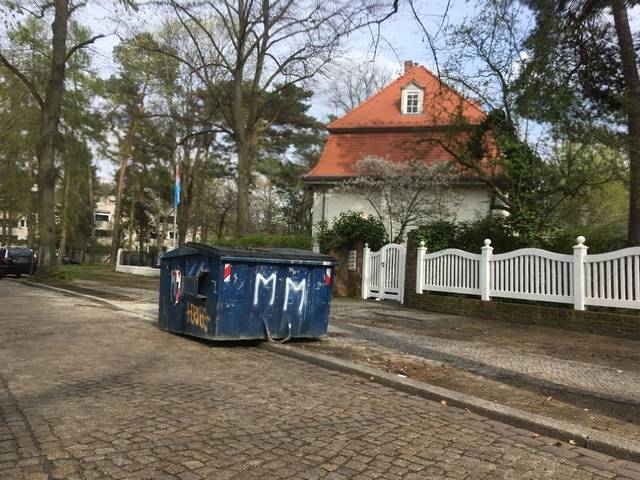
Region: Germany
Coordinates: 52.477, 13.274